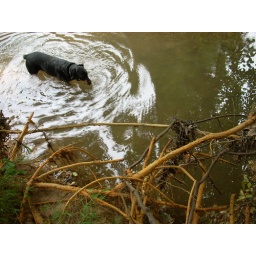
water horse by exposed roots